Swimming pool

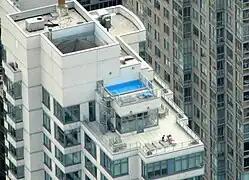
Rooftop pool in Manhattan

According to the Guinness World Records, the largest swimming pool in the world is San Alfonso del Mar Seawater pool in Algarrobo, Chile. It is long and has an area of 8 ha (20 acres). At its deepest, it is deep. It was completed in December 2006.